List of awards and nominations received by Doctor Who

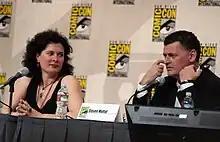
(left to right) Two key members of the production: Broadcasting Press Guild Award nominee Julie Gardner and Steven Moffat.

The Constellation Awards are Science Fiction specialised awards. "Doctor Who" won three awards in 2007, three in 2008, three in 2009, one in 2010 and one in 2011. David Tennant has been nominated for Best Actor five times, with three wins. In 2010 Murray Gold won Best Technical Accomplishment in Science Fiction Film or Television Series, especially beating Academy Award for Best Visual Effects winner "Inception" (nominated in the same category as him for its Visual Effects).